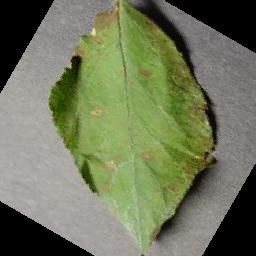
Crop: apple
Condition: cedar_rust